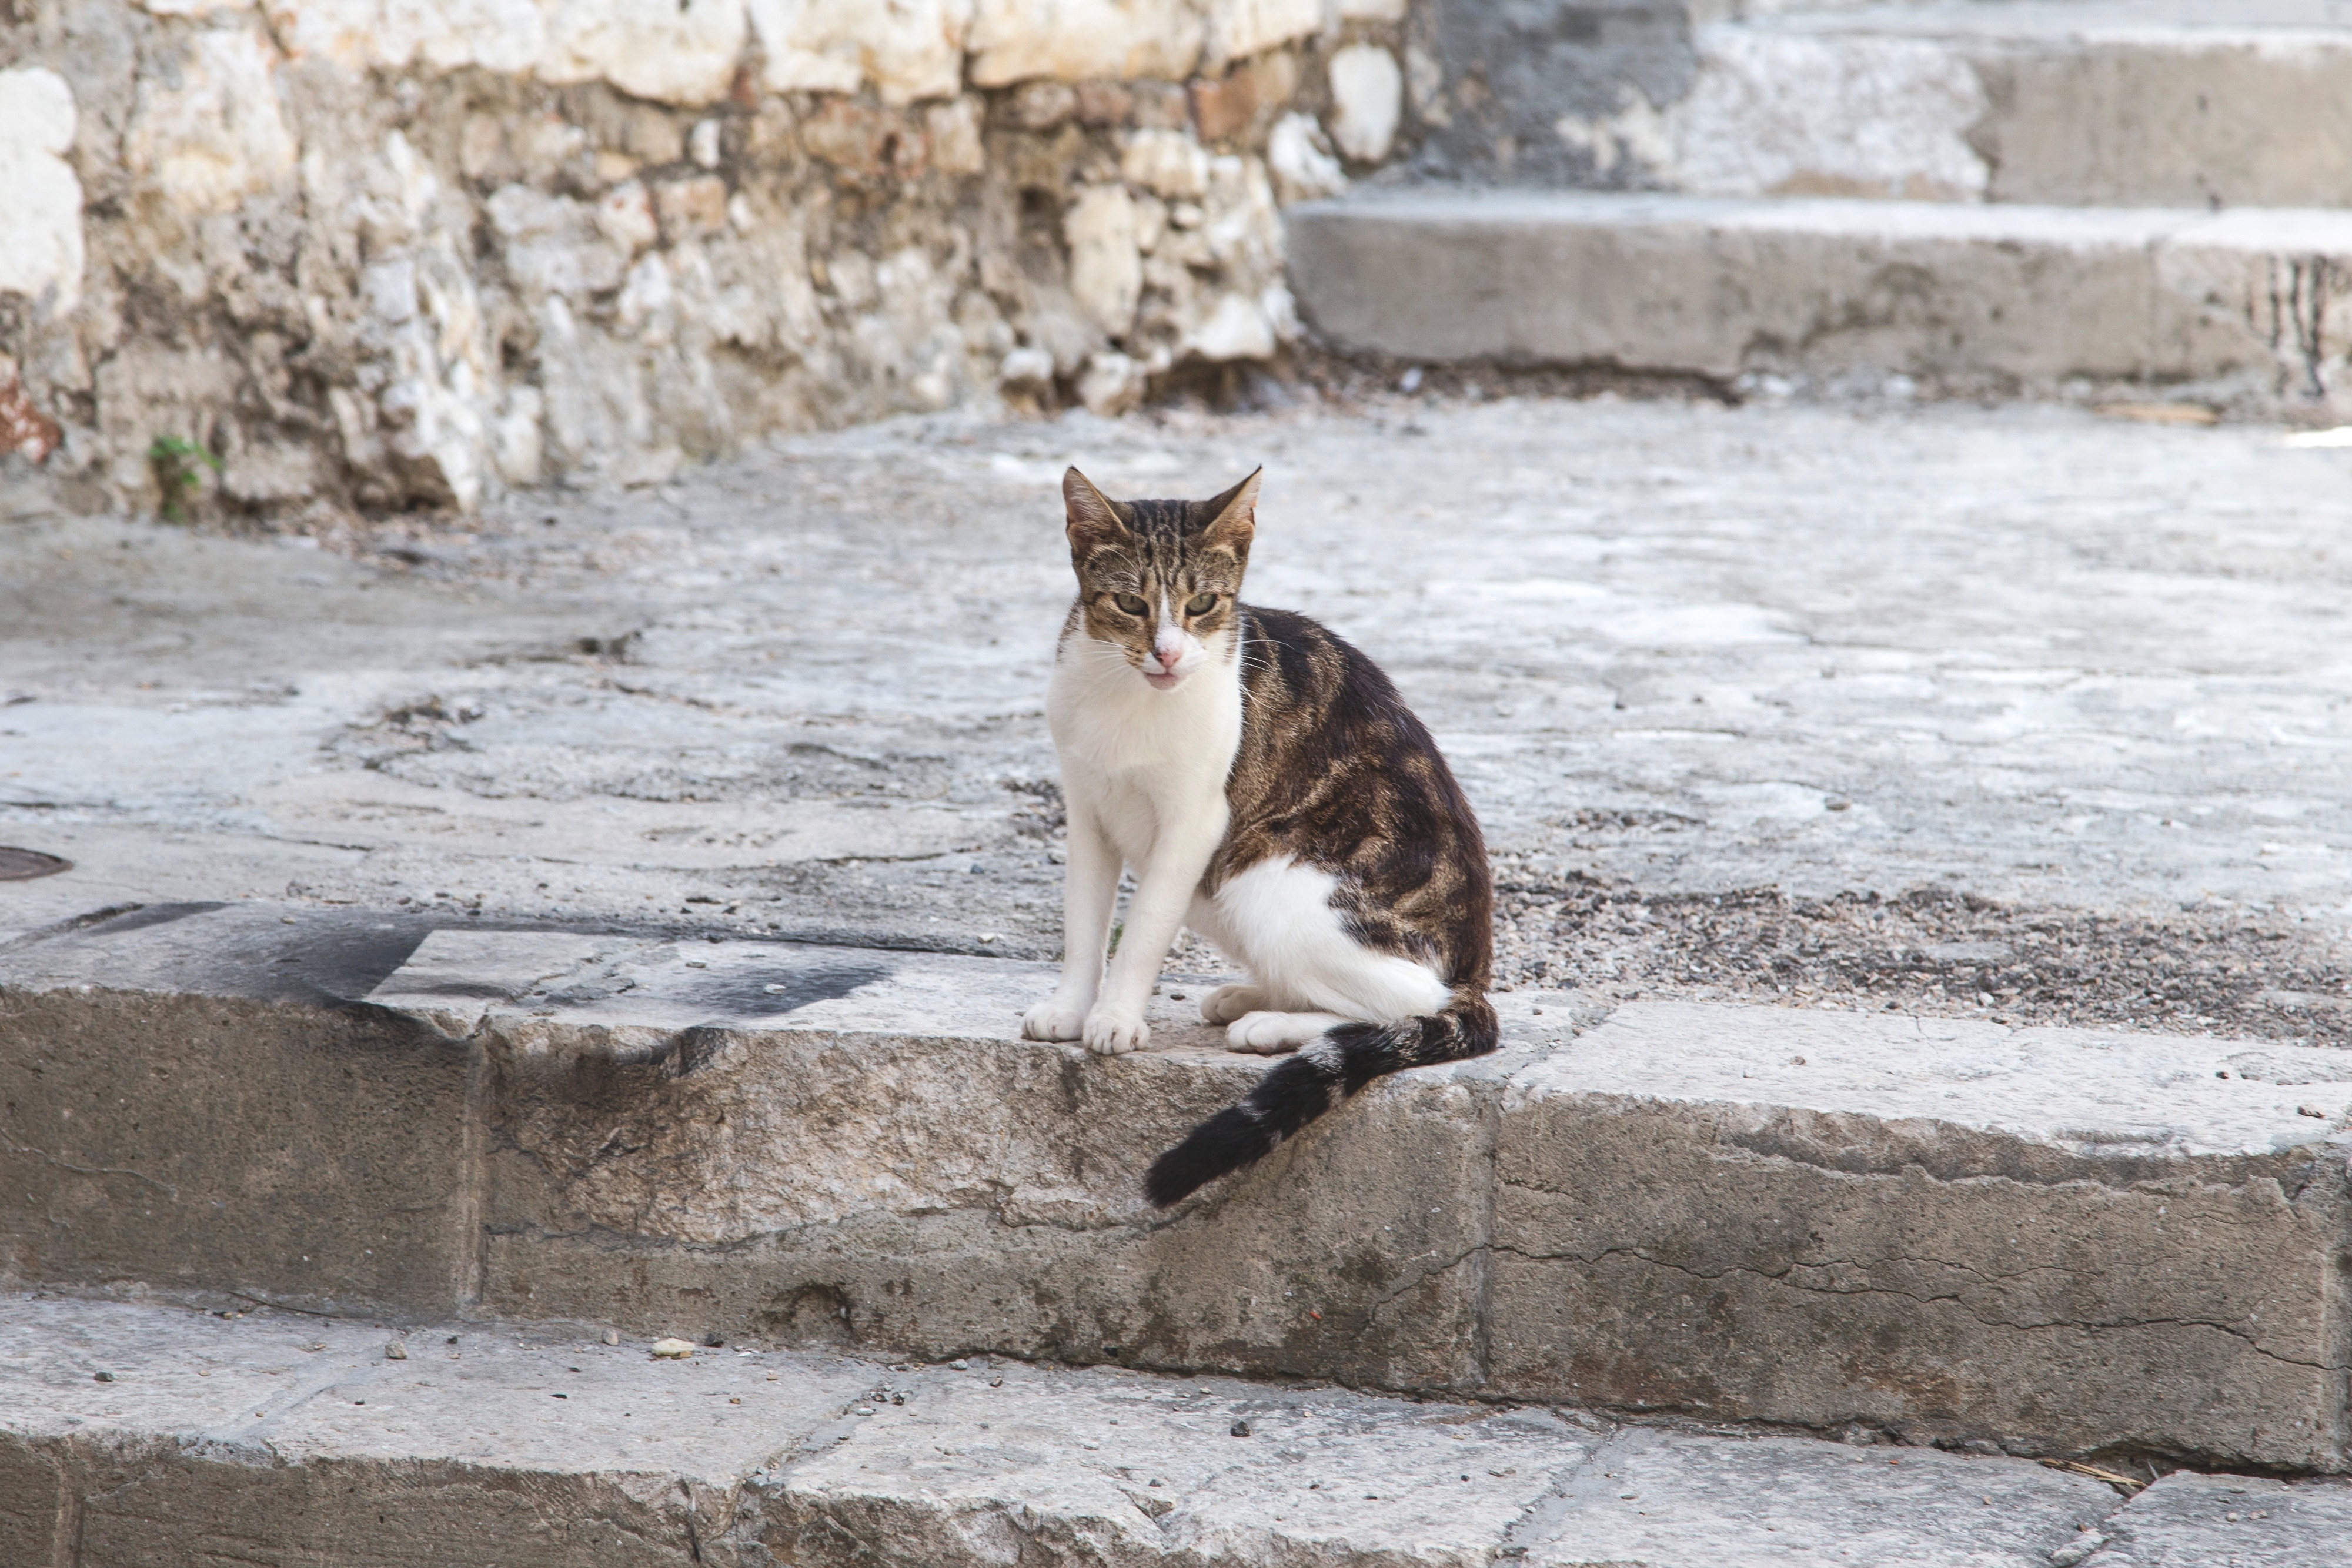
nature, white, street, animal, cute, pet, fur, fluffy, cat, feline, mammal, fauna, stairs, vertebrate, domestic, street dog, small to medium sized cats, cat like mammal